Tom Hurd (civil servant)

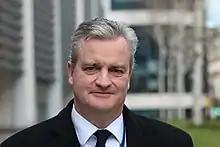
Tom Hurd

Thomas Hurd, CB, known as Tom Hurd, is the former head of the 'Joint Biosecurity Centre' announced by UK Prime Minister Boris Johnson in May 2020.